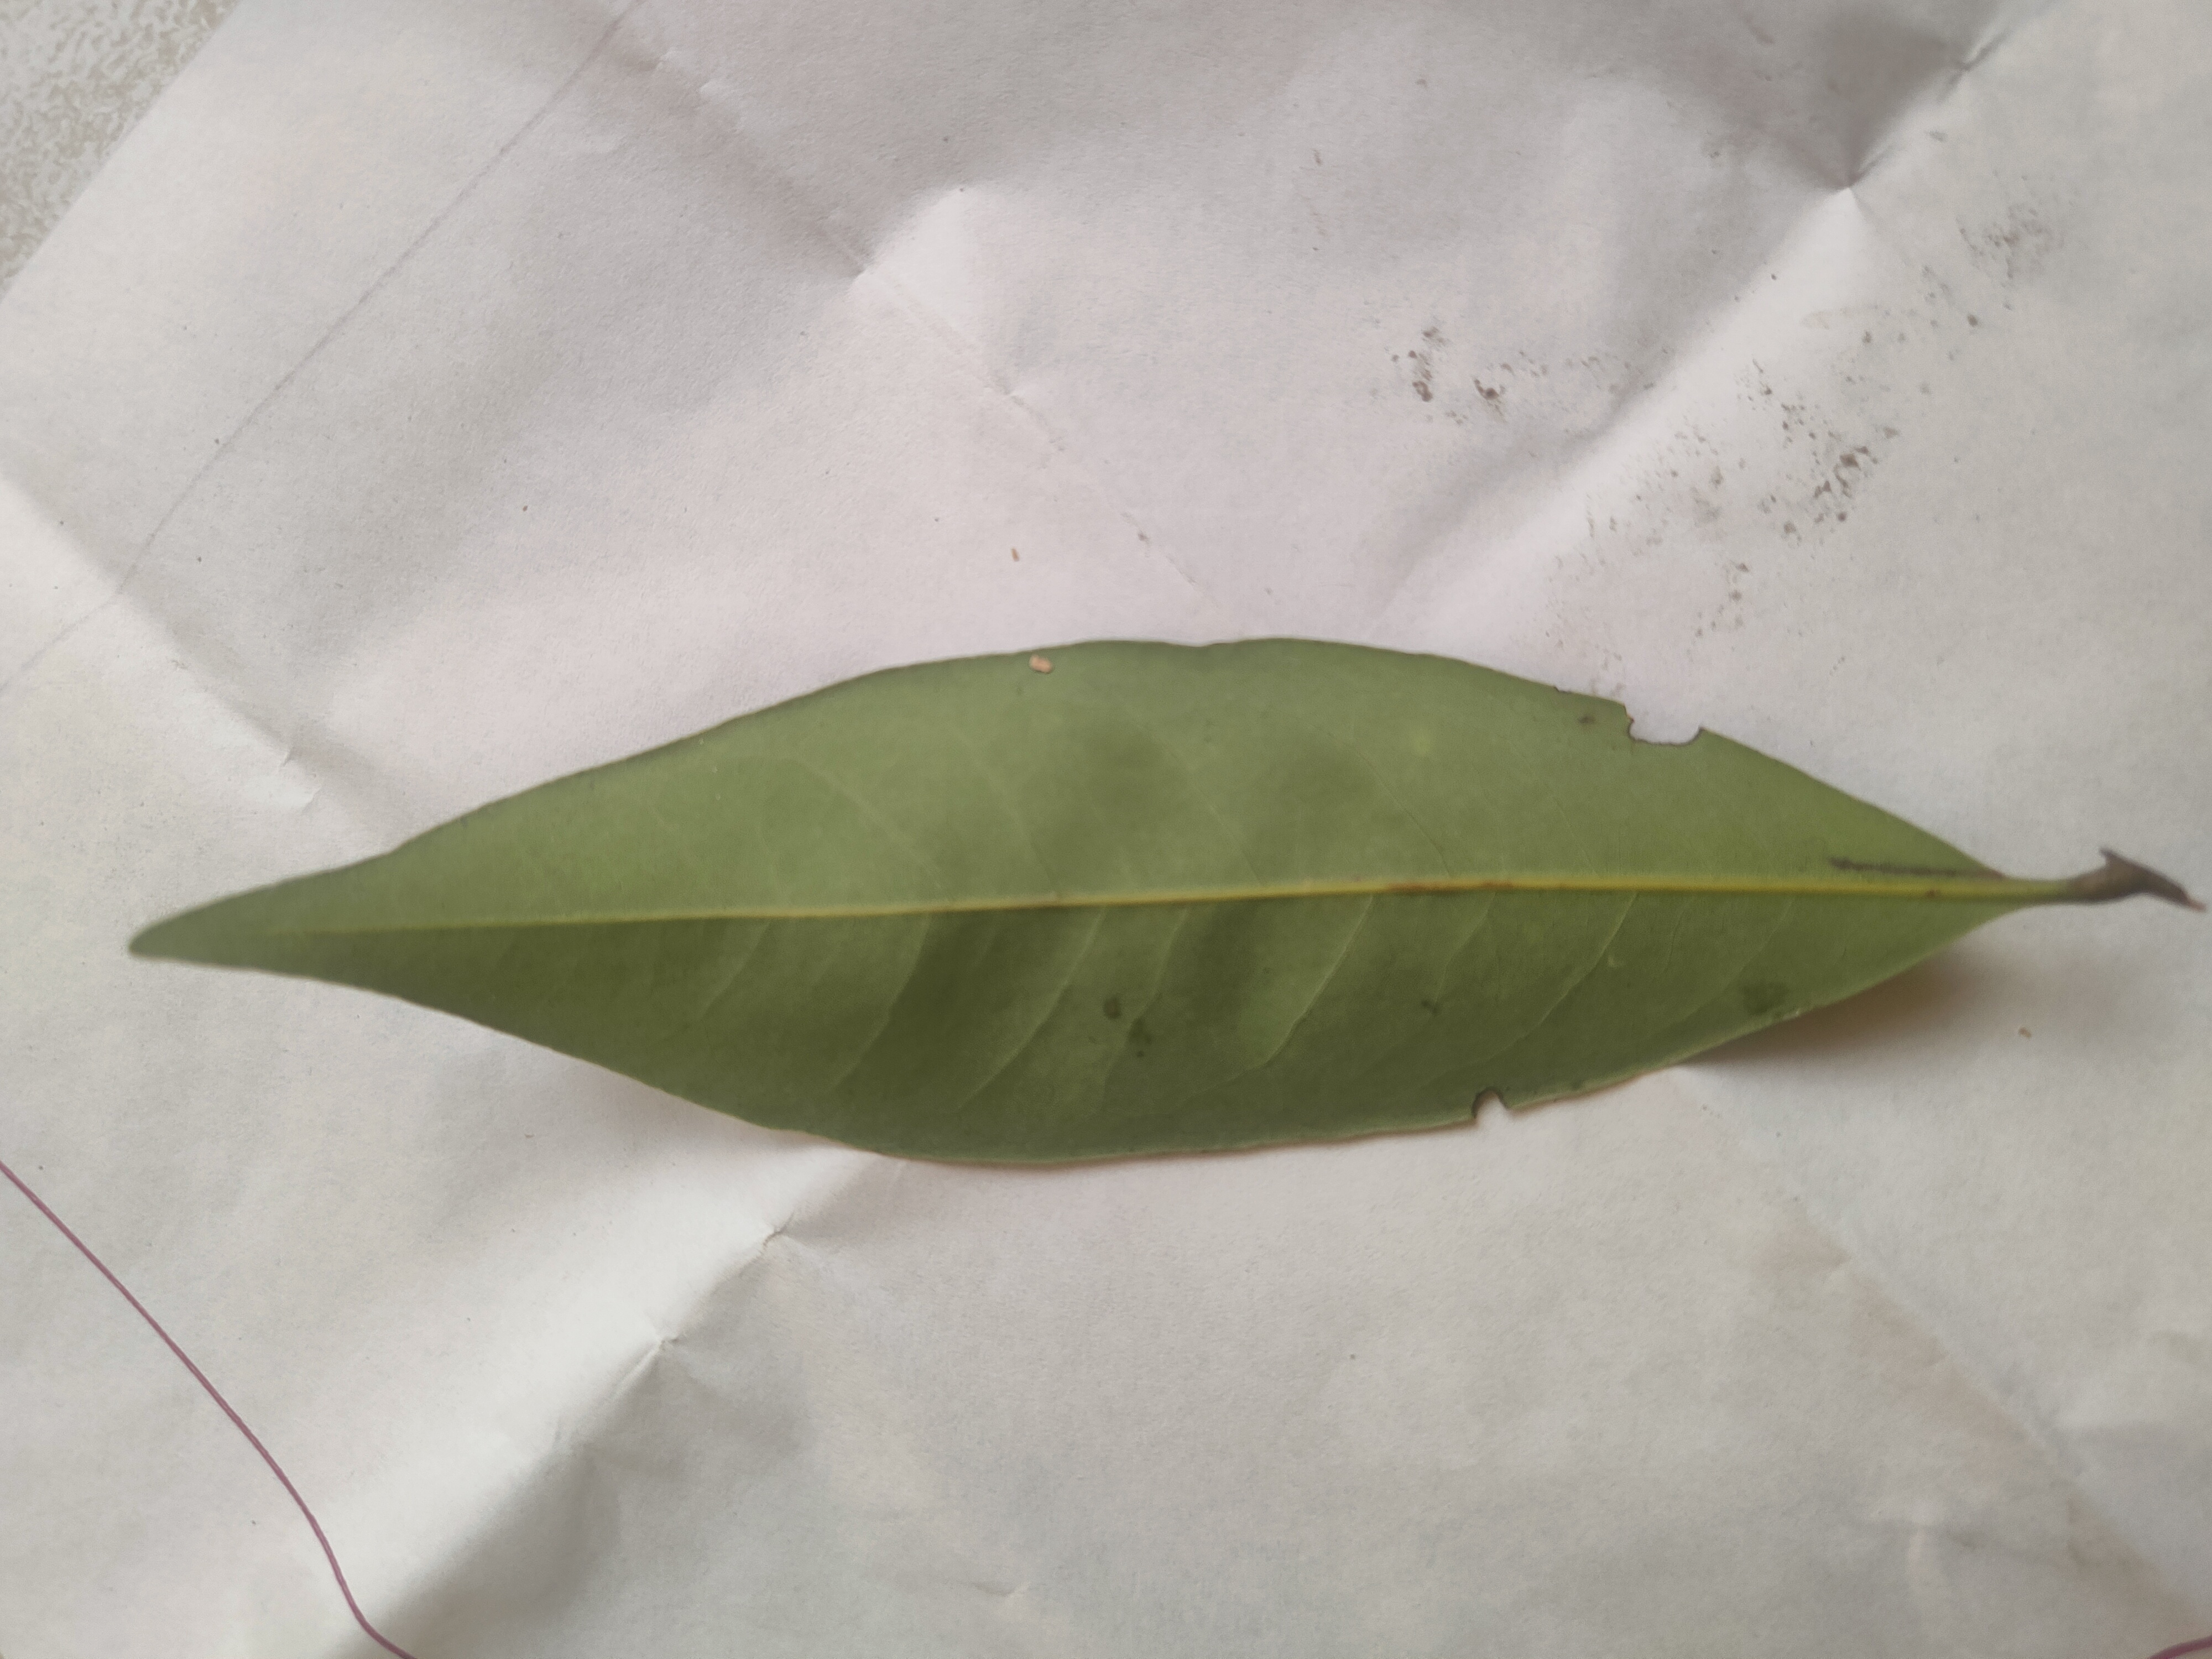
Leaf variety: Lychee